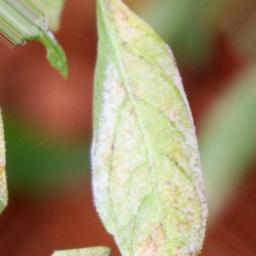
Label: powdery mildew